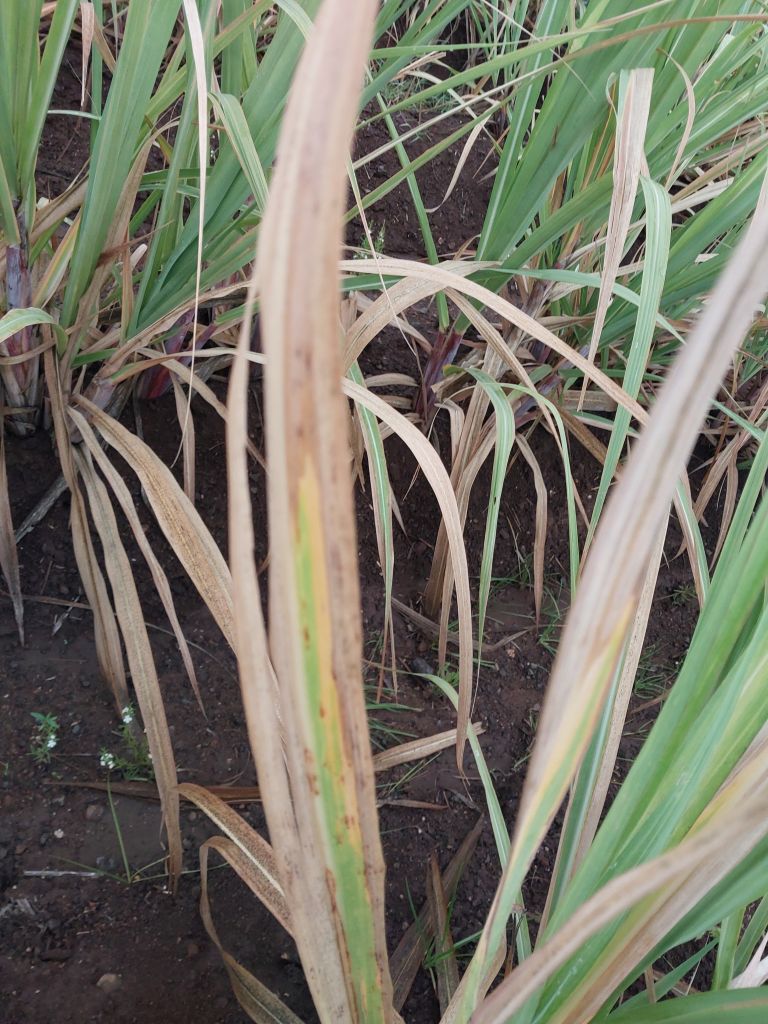
Label: BrownRust